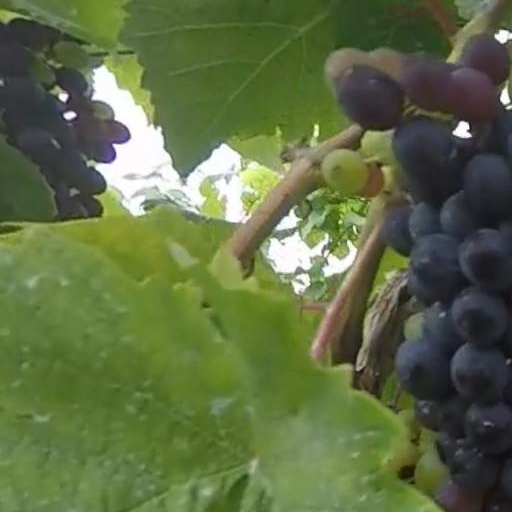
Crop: grape